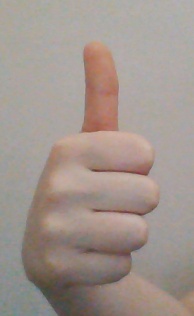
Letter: aleff